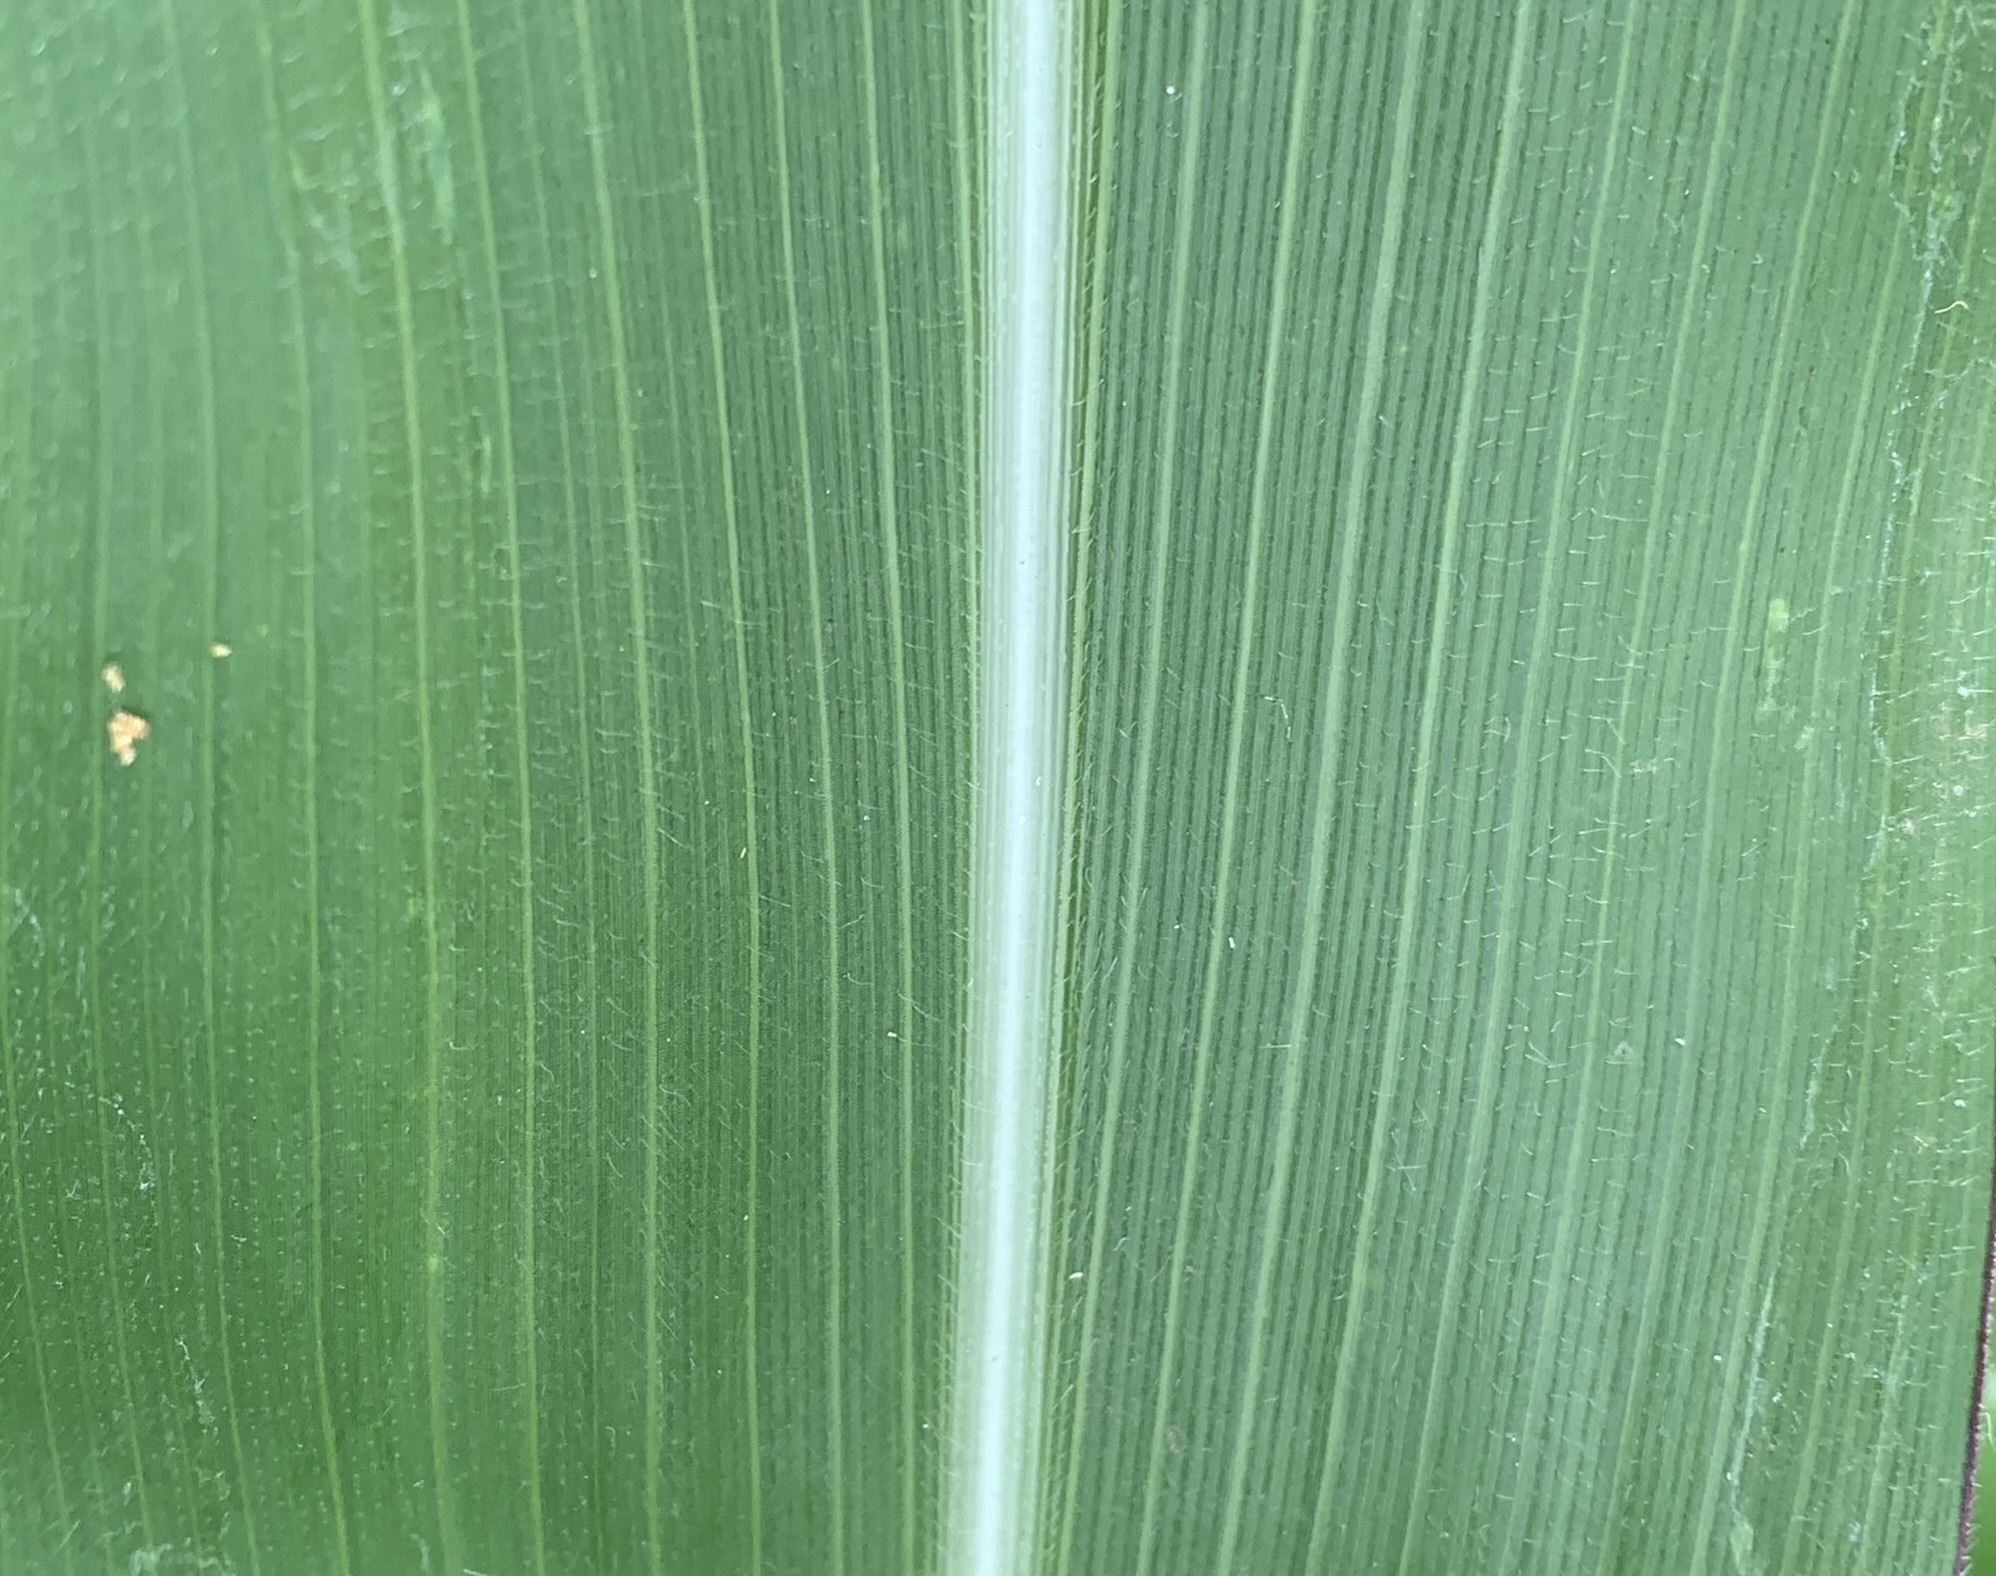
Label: Healthy